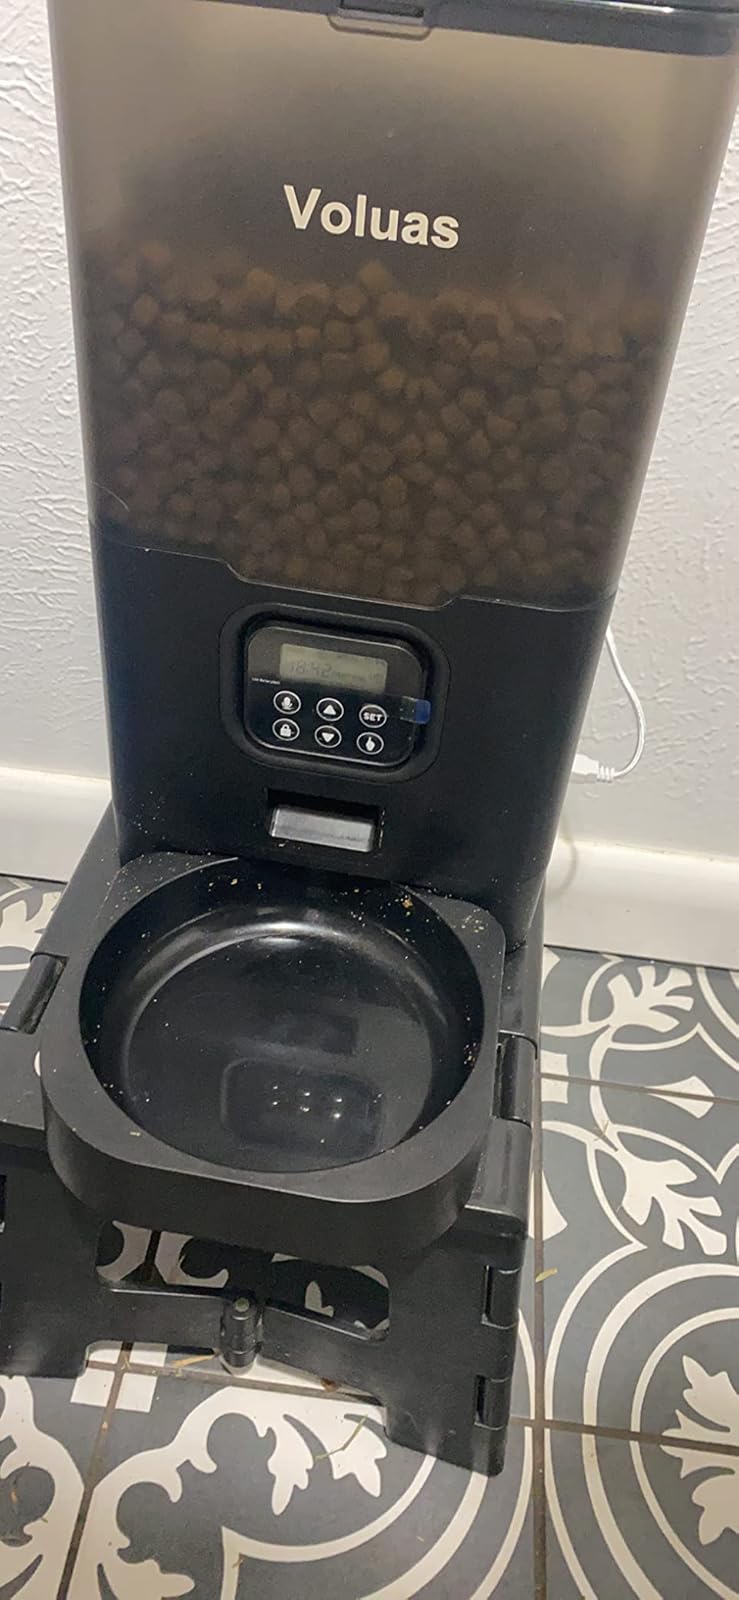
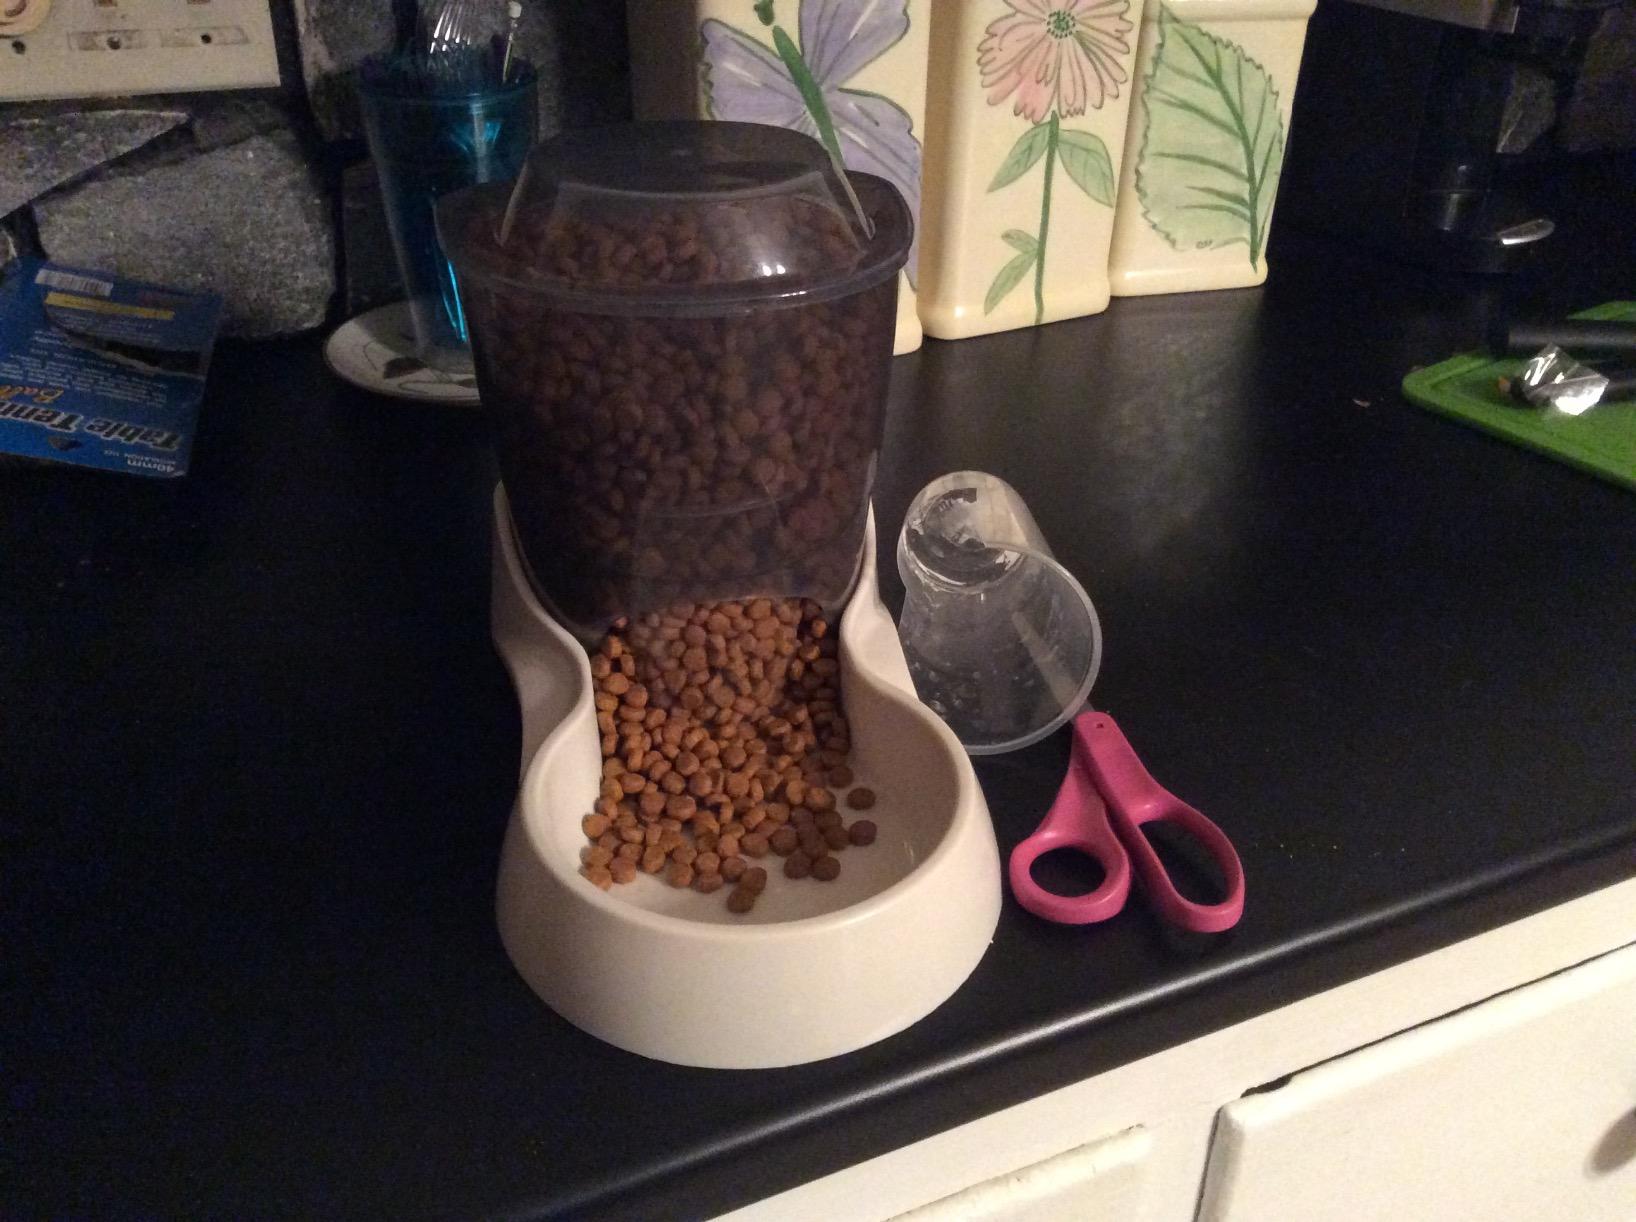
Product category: items_feeder
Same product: no